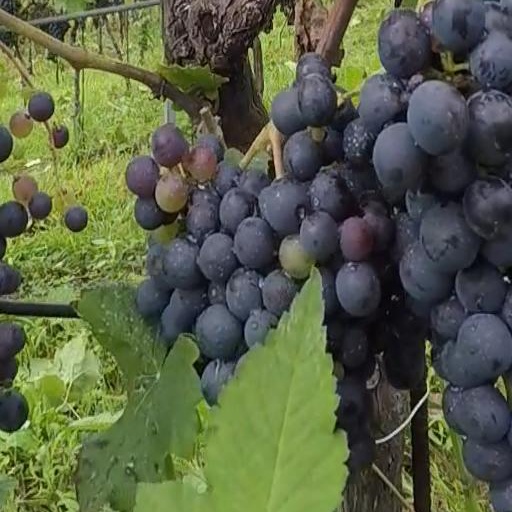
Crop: grape